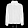
Label: Coat